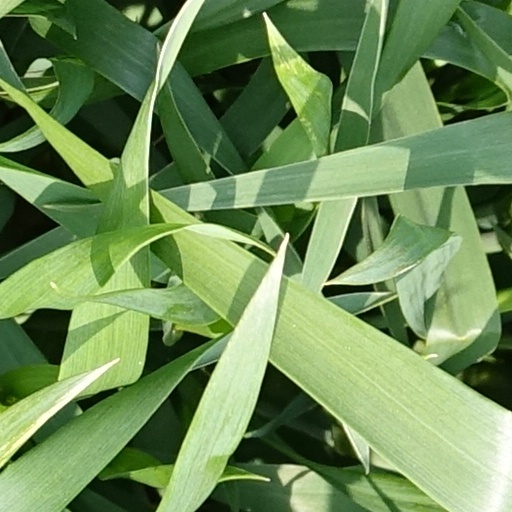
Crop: wheat